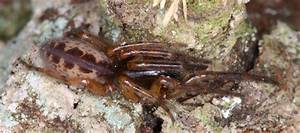
Label: spider